Lehigh Valley

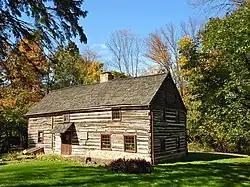
Constructed by Pennsylvania German settlers in 1734, Shelter House in Emmaus is the Lehigh Valley's oldest continuously occupied building structure and one of the oldest in the state.

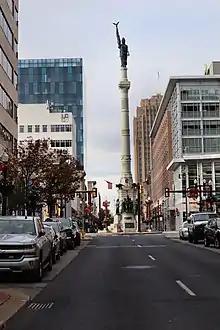
The Soldiers and Sailors Monument, erected in 1899 at 7th and Hamilton streets in Center City Allentown, honors men from Allentown and its suburbs killed in their volunteer service in the 47th Pennsylvania Infantry Regiment and other Union Army units during the American Civil War.

The Lehigh Valley was settled over the first half of the 18th century largely by German immigrants fleeing war and religious persecution. Prior to their arrival, the region was inhabited by Lenape Indian tribes, who hunted, fished, and quarried jasper in the region. The region was initially established in 1682 as part of Bucks County. Shelter House in Emmaus, constructed in 1734 by Pennsylvania German settlers, is the oldest still-standing building structure in the Lehigh Valley and believed to be one of the oldest in the state.